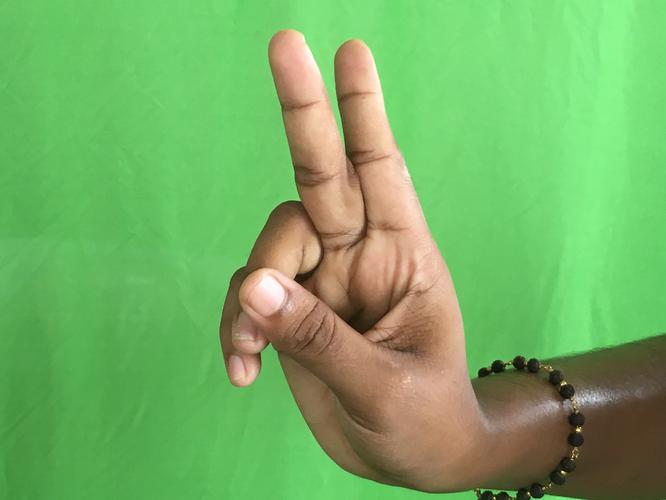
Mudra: Katrimukha
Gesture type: single_hand